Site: brandenburg
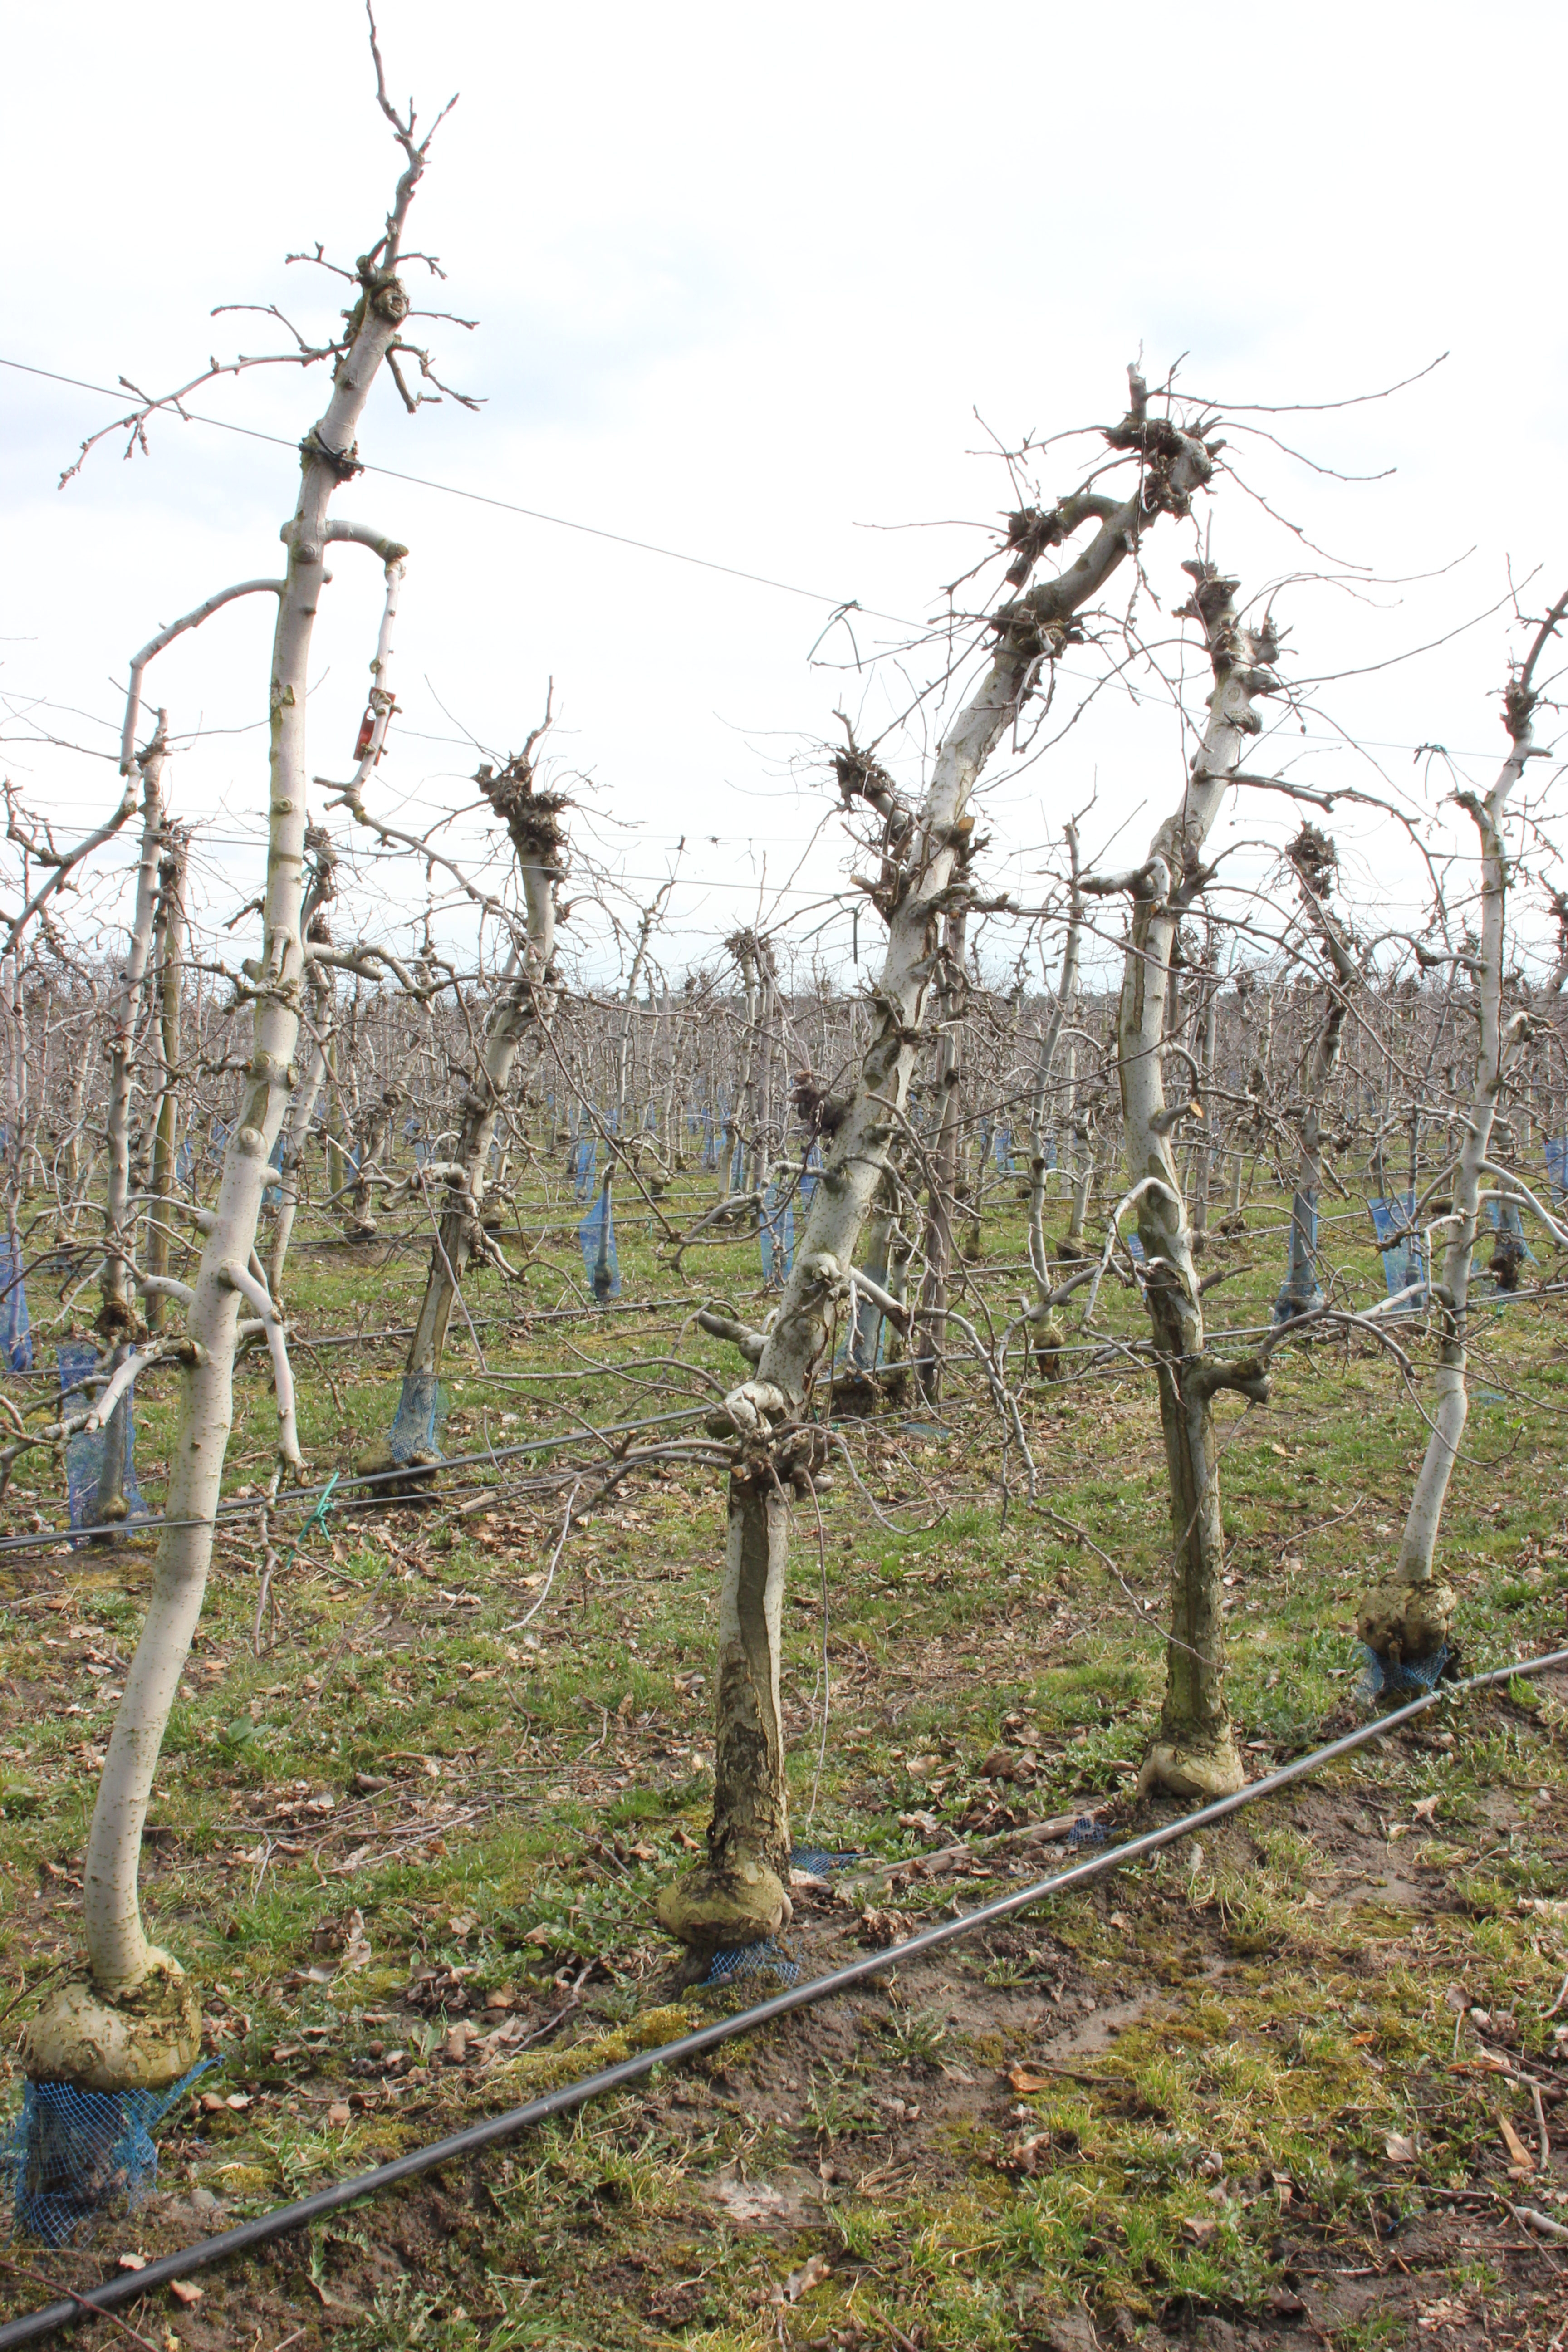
Growth stage (BBCH 01): Bud development